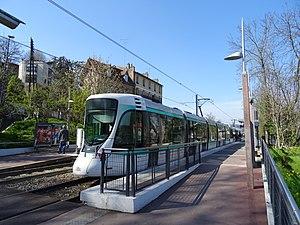
Citadis 302 à quai à la station Brimborion